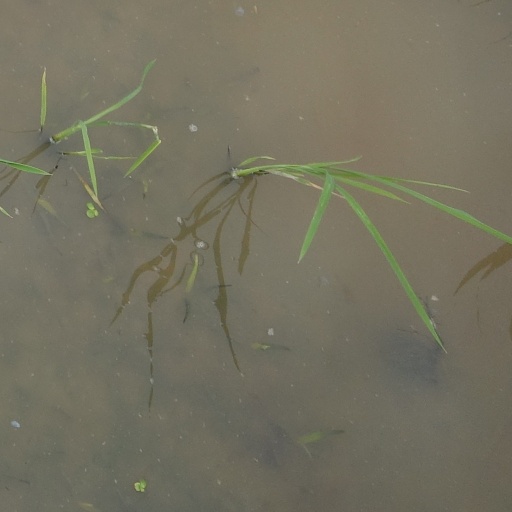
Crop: rice